Merrill H. Hoyt

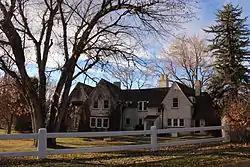
The Owen Estate (1923) located at 3901 S. Gilpin St., Denver CO is listed on the National Register of Historic Places.

Merrill H Hoyt was an active and respected member of Denver design, business and cultural community. He served as a President and vice president of the Colorado Chapter of the American Institute of Architects, the secretary of the Allied Architects Association who designed the City and County Building of Denver, and vice president of the Denver Building and Loan Association. He was active in his Masonic Lodge, the Denver Art Museum, Motor Club of Colorado, Issac Walton League, Lakewood Country Club and a member of the Denver Athletic Club.